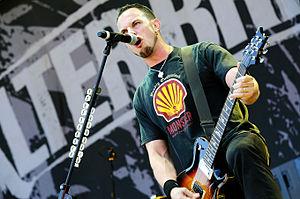
Mark Thomas Tremonti est un musicien américain, chanteur et auteur-compositeur, mieux connu en tant que guitarist lead de Creed et Alter Bridge. Il est le fondateur de plusieurs groupes, et a collaboré avec plusieurs artistes au fil des années. Il a formé son propre groupe, Tremonti, en 2011, et sort son premier album solo All I Was en juillet 2012, suivi par Cauterize en juin 2015 et Dust en avril 2016.